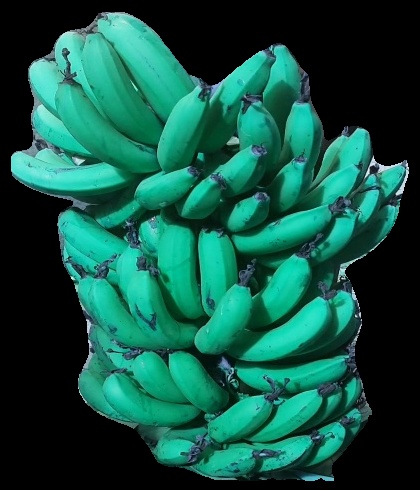
Variety: pachbale
Grade: grade3